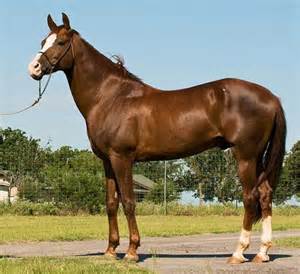
Label: cavallo